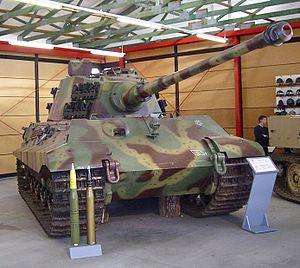
Panzer est un mot d’origine allemande signifiant « blindé » ou bien « carapace ». Si le vocable peut s'appliquer aujourd'hui à tous les engins cuirassés allemands, des origines jusqu'à nos jours, l'usage fait qu'il désigne essentiellement les blindés chenillés à tourelle de l'armée allemande de la Seconde Guerre mondiale, lesquels eurent une conception et un emploi tactique particuliers. Le terme générique est moins utilisé pour les MBT allemands de l'après-guerre, similaires aux autres systèmes d'armes occidentaux. L'historiographie française utilise le pluriel « panzers ». Certains ouvrages français utilisent ce mot comme abréviation de grandes unités blindées, « 2ᵉ Panzer » signifiant « 2ᵉ division blindée » ou « 2. Panzerdivision ».
Le Panzerkampfwagen VI Königstiger ou Sd.Kfz. 182 Panzer VI Ausf. B Tiger II, surnommé Königstiger, est un char d'assaut allemand de la Seconde Guerre mondiale.